Divine twins

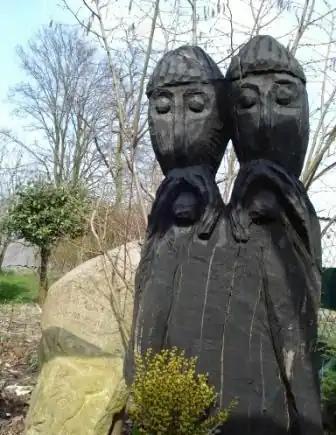
A copy of the twin statue from the island of Fischerinsel

The Polish deities Lel and Polel, first mentioned by Maciej Miechowita in 1519, are presented as the equivalents of Castor and Pollux, the sons of the goddess Łada (counterpart of the Greek Leda) and an unknown male god. An idol was found in 1969 on the Fischerinsel island, where the cult centres of the Slavic tribe of Veleti was located, depicting two male figures joined with their heads. Scholars believe it may represent Lel and Polel. "Lelek" means "strong youth" in Russian dialect. The brightest stars of the Gemini constellation, α Gem and β Gem, are thought to have been originally named "Lele" and "Polele" in Belarusian tradition, after the twin characters.